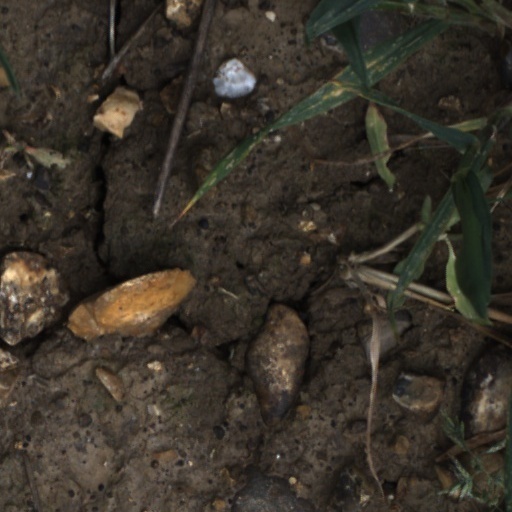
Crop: wheat